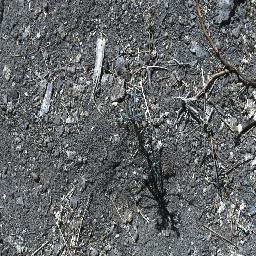
Label: parkinsonia